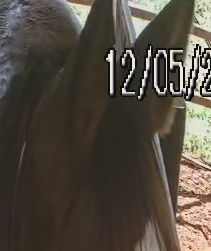
Face region: ears (position_of_ears)
Pain indicator: not_present